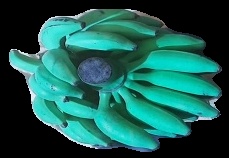
Variety: elakki-bale
Grade: grade3